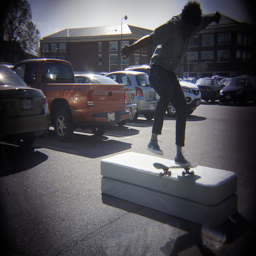
Dued in the parking lot doing a trick on his skateboard
A skateboarder uses a parking lot to practice stunts.
A skateboarder is jumping a pair of mattresses in a parking lot.
A guy on a skate board in the air in a lot.
A person is on a skateboard in a parking lot on a elevated surface.